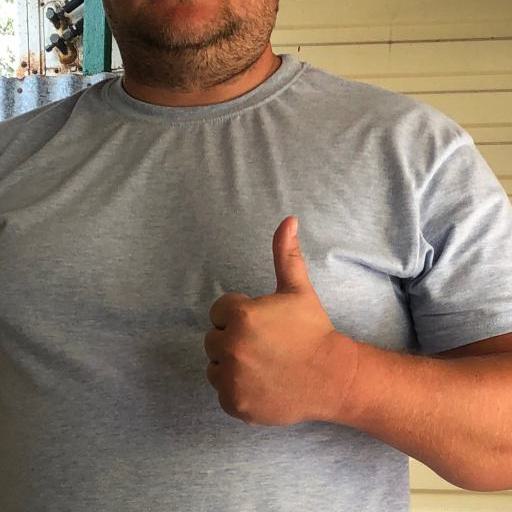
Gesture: like